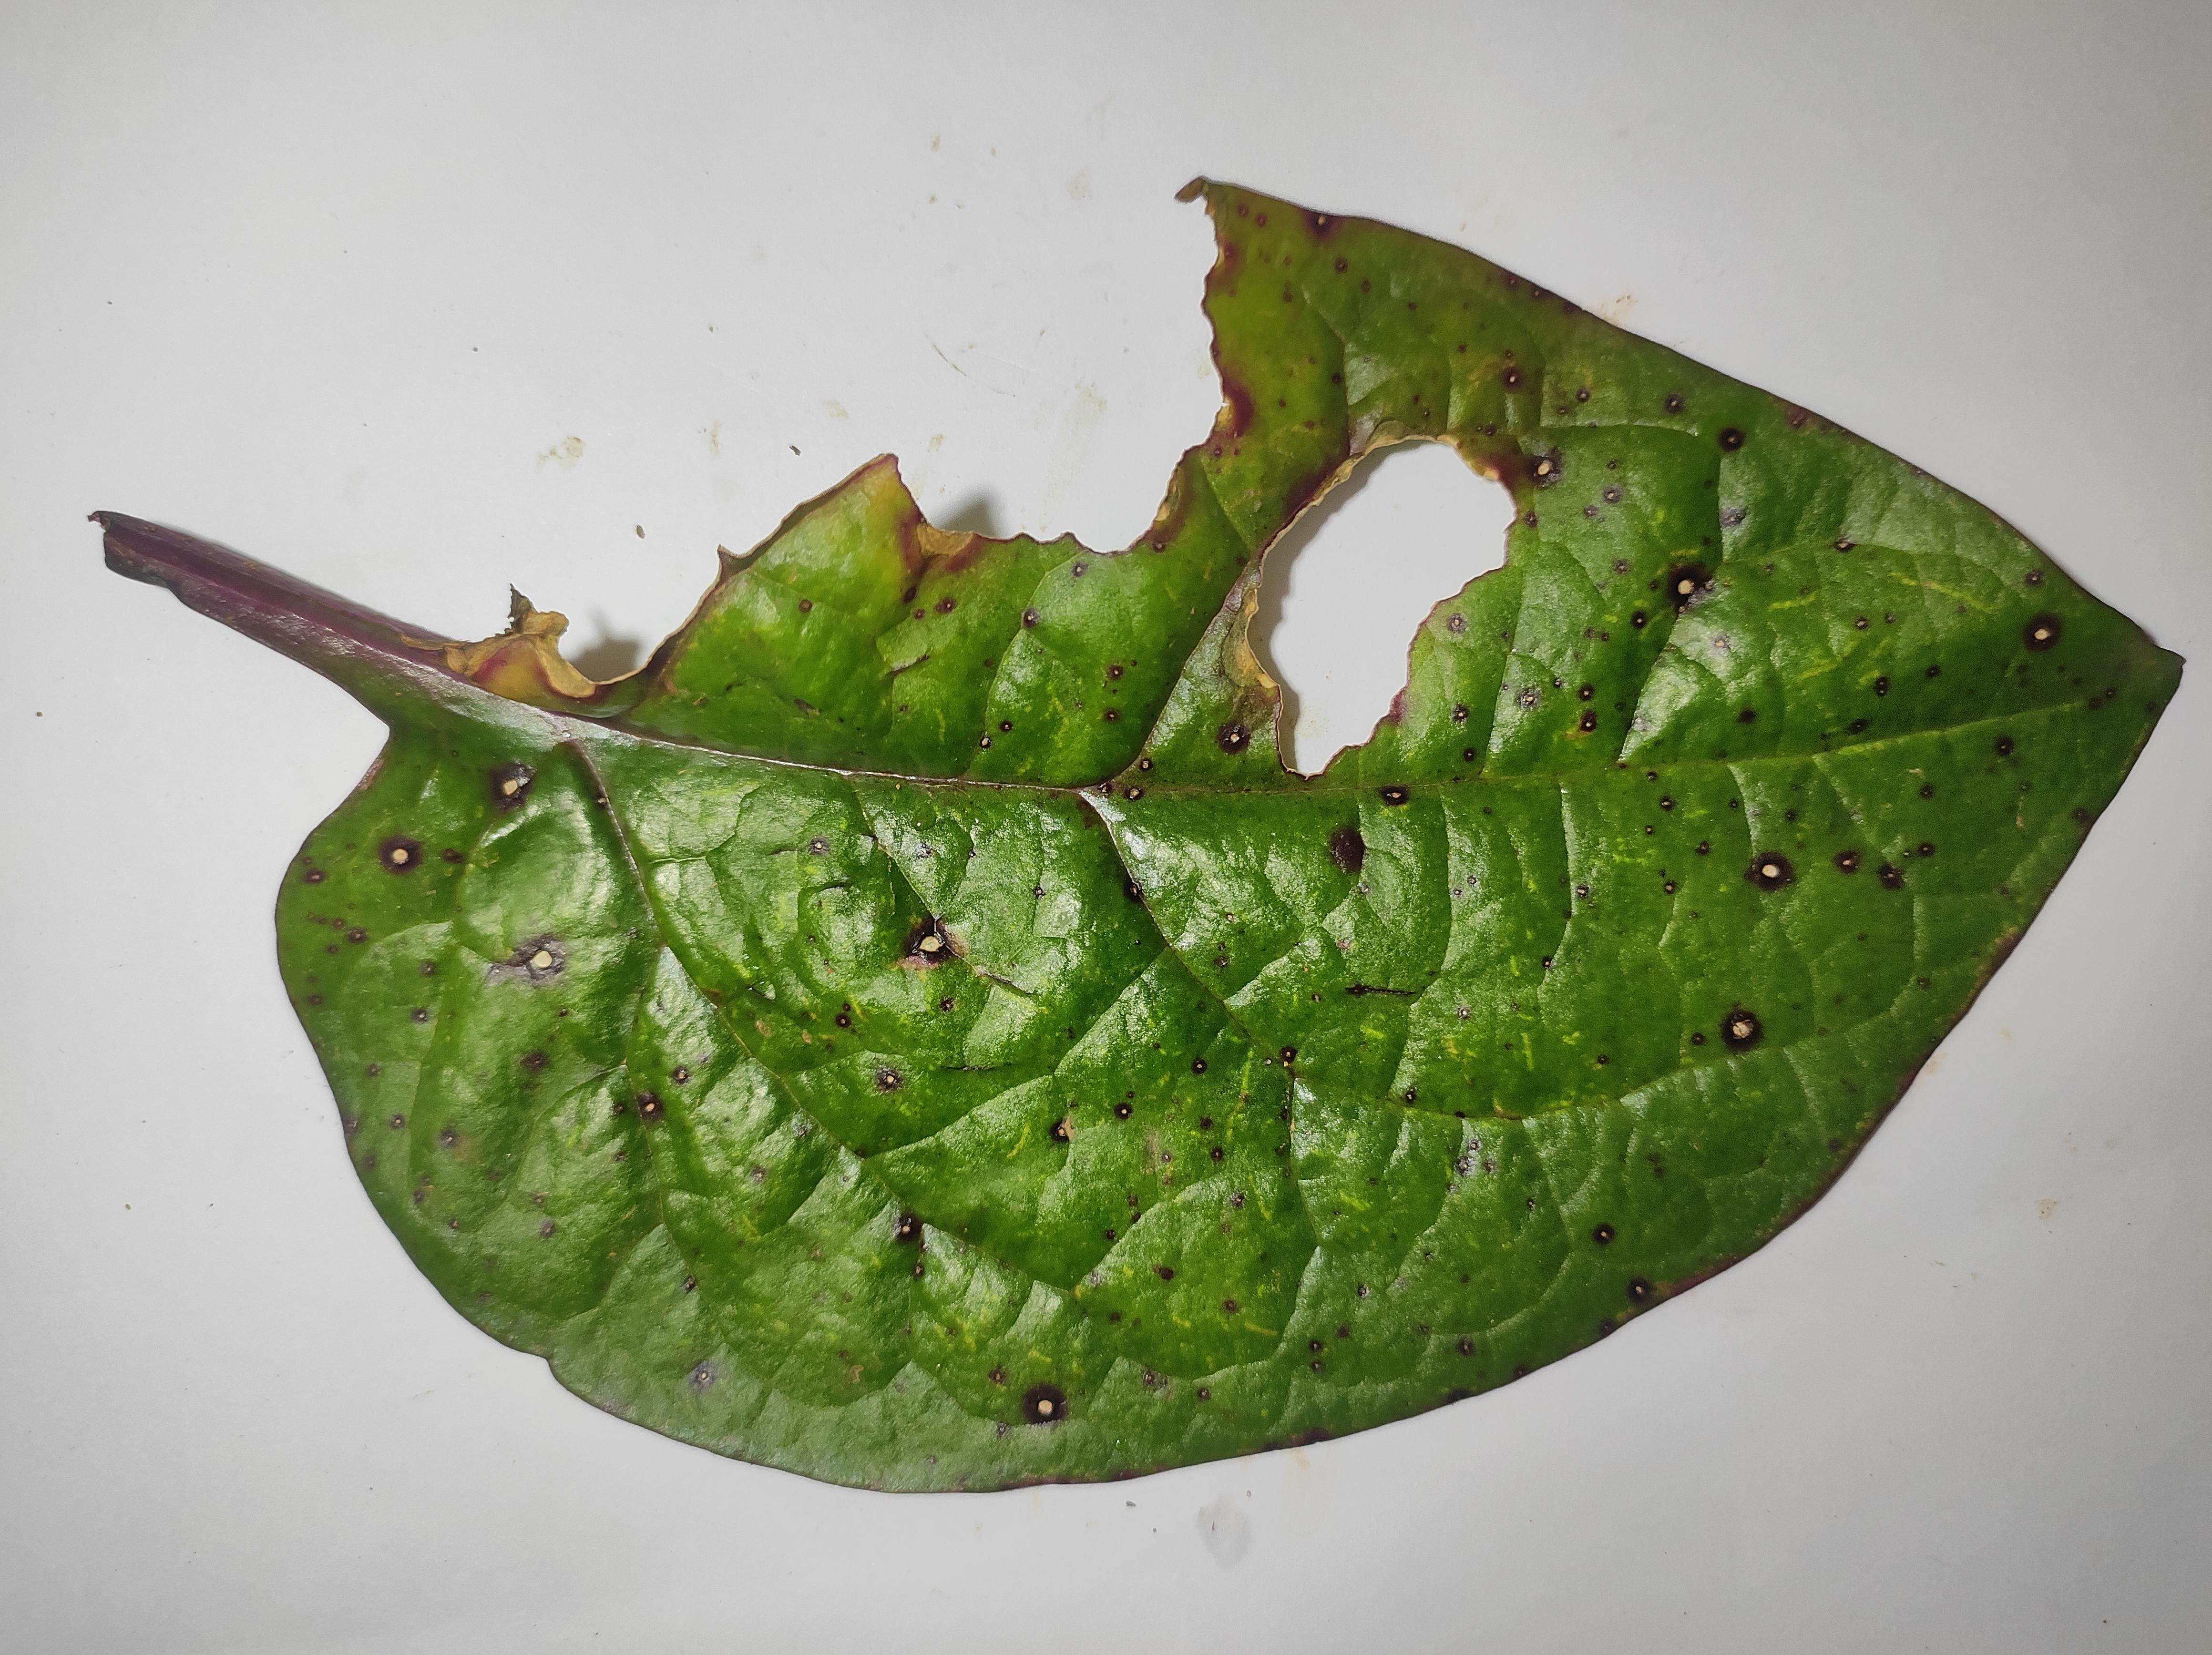
Label: straw_mite